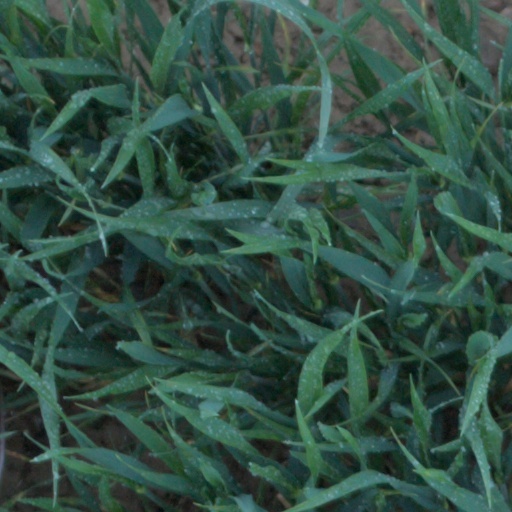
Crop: wheat